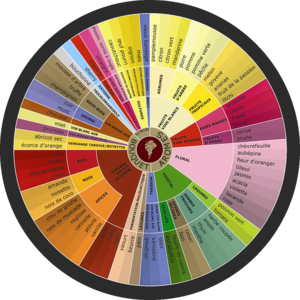
Roue des arômes du vin.
L'utilisation de descripteurs du vin permet de décrire les vins à l’aide d’une liste de termes qui peuvent être employés lors de la dégustation du vin afin d'évaluer sa qualité globale.
La dégustation du vin est un événement au cours duquel on expérimente, analyse et apprécie les caractères organoleptiques et plus particulièrement les caractères olfacto-gustatifs d'un ou de plusieurs vins.
Les arômes du vin sont très nombreux et très variés. Ils peuvent être classés selon leur origine, selon des groupes d'arômes voisins ou encore selon leur ressemblance chimique.